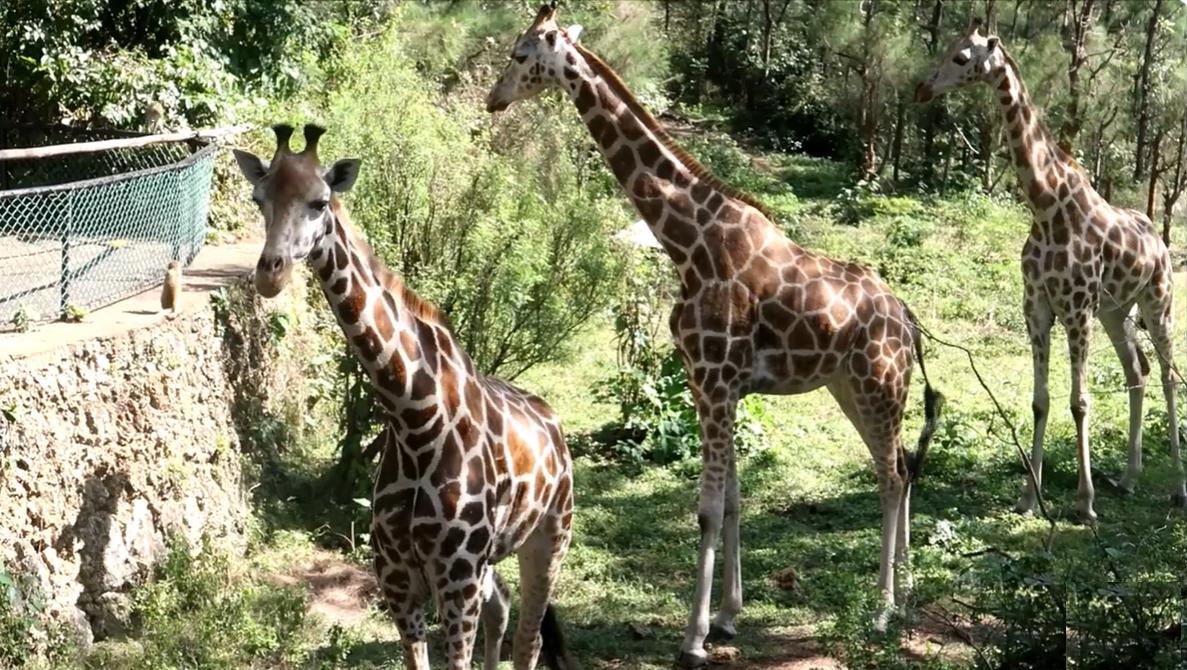
Twiga watatu wamesimama kwenye mazingira yenye kijani kibichi wakizungukwa na miti na vichaka vinavyoongeza uzuri wa mandhari. Miili yao ina madoa ya kahawia yaliyopangwa na mistari nyeupe ikionyesha miundo wa kipekee wa ngozi.